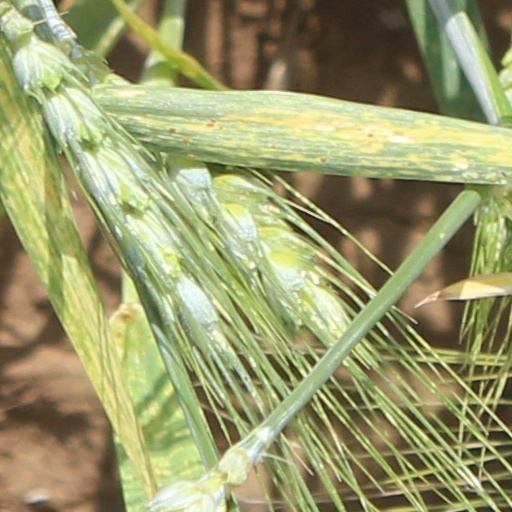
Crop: wheat